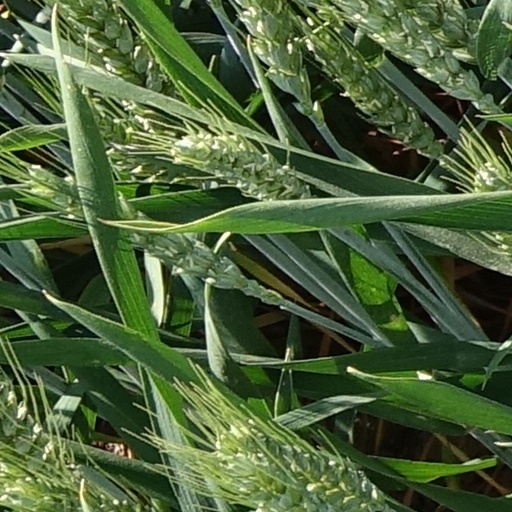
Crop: wheat